Corpo Volontari della Libertà

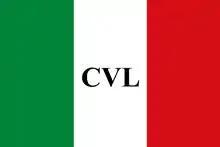
Flag of the CVL

The (CVL, "Volunteers of Freedom Corps") was the unified command structure of the Italian Resistance during the Second World War, recognized both by the Allies and the "southern" Italian governments.